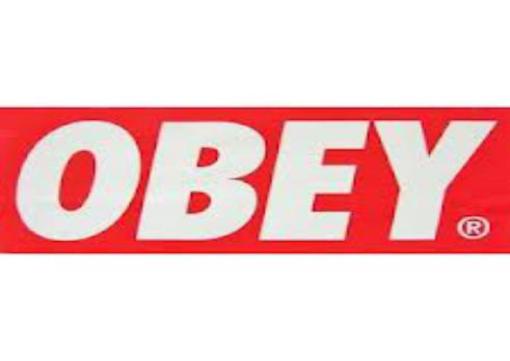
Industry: Clothes